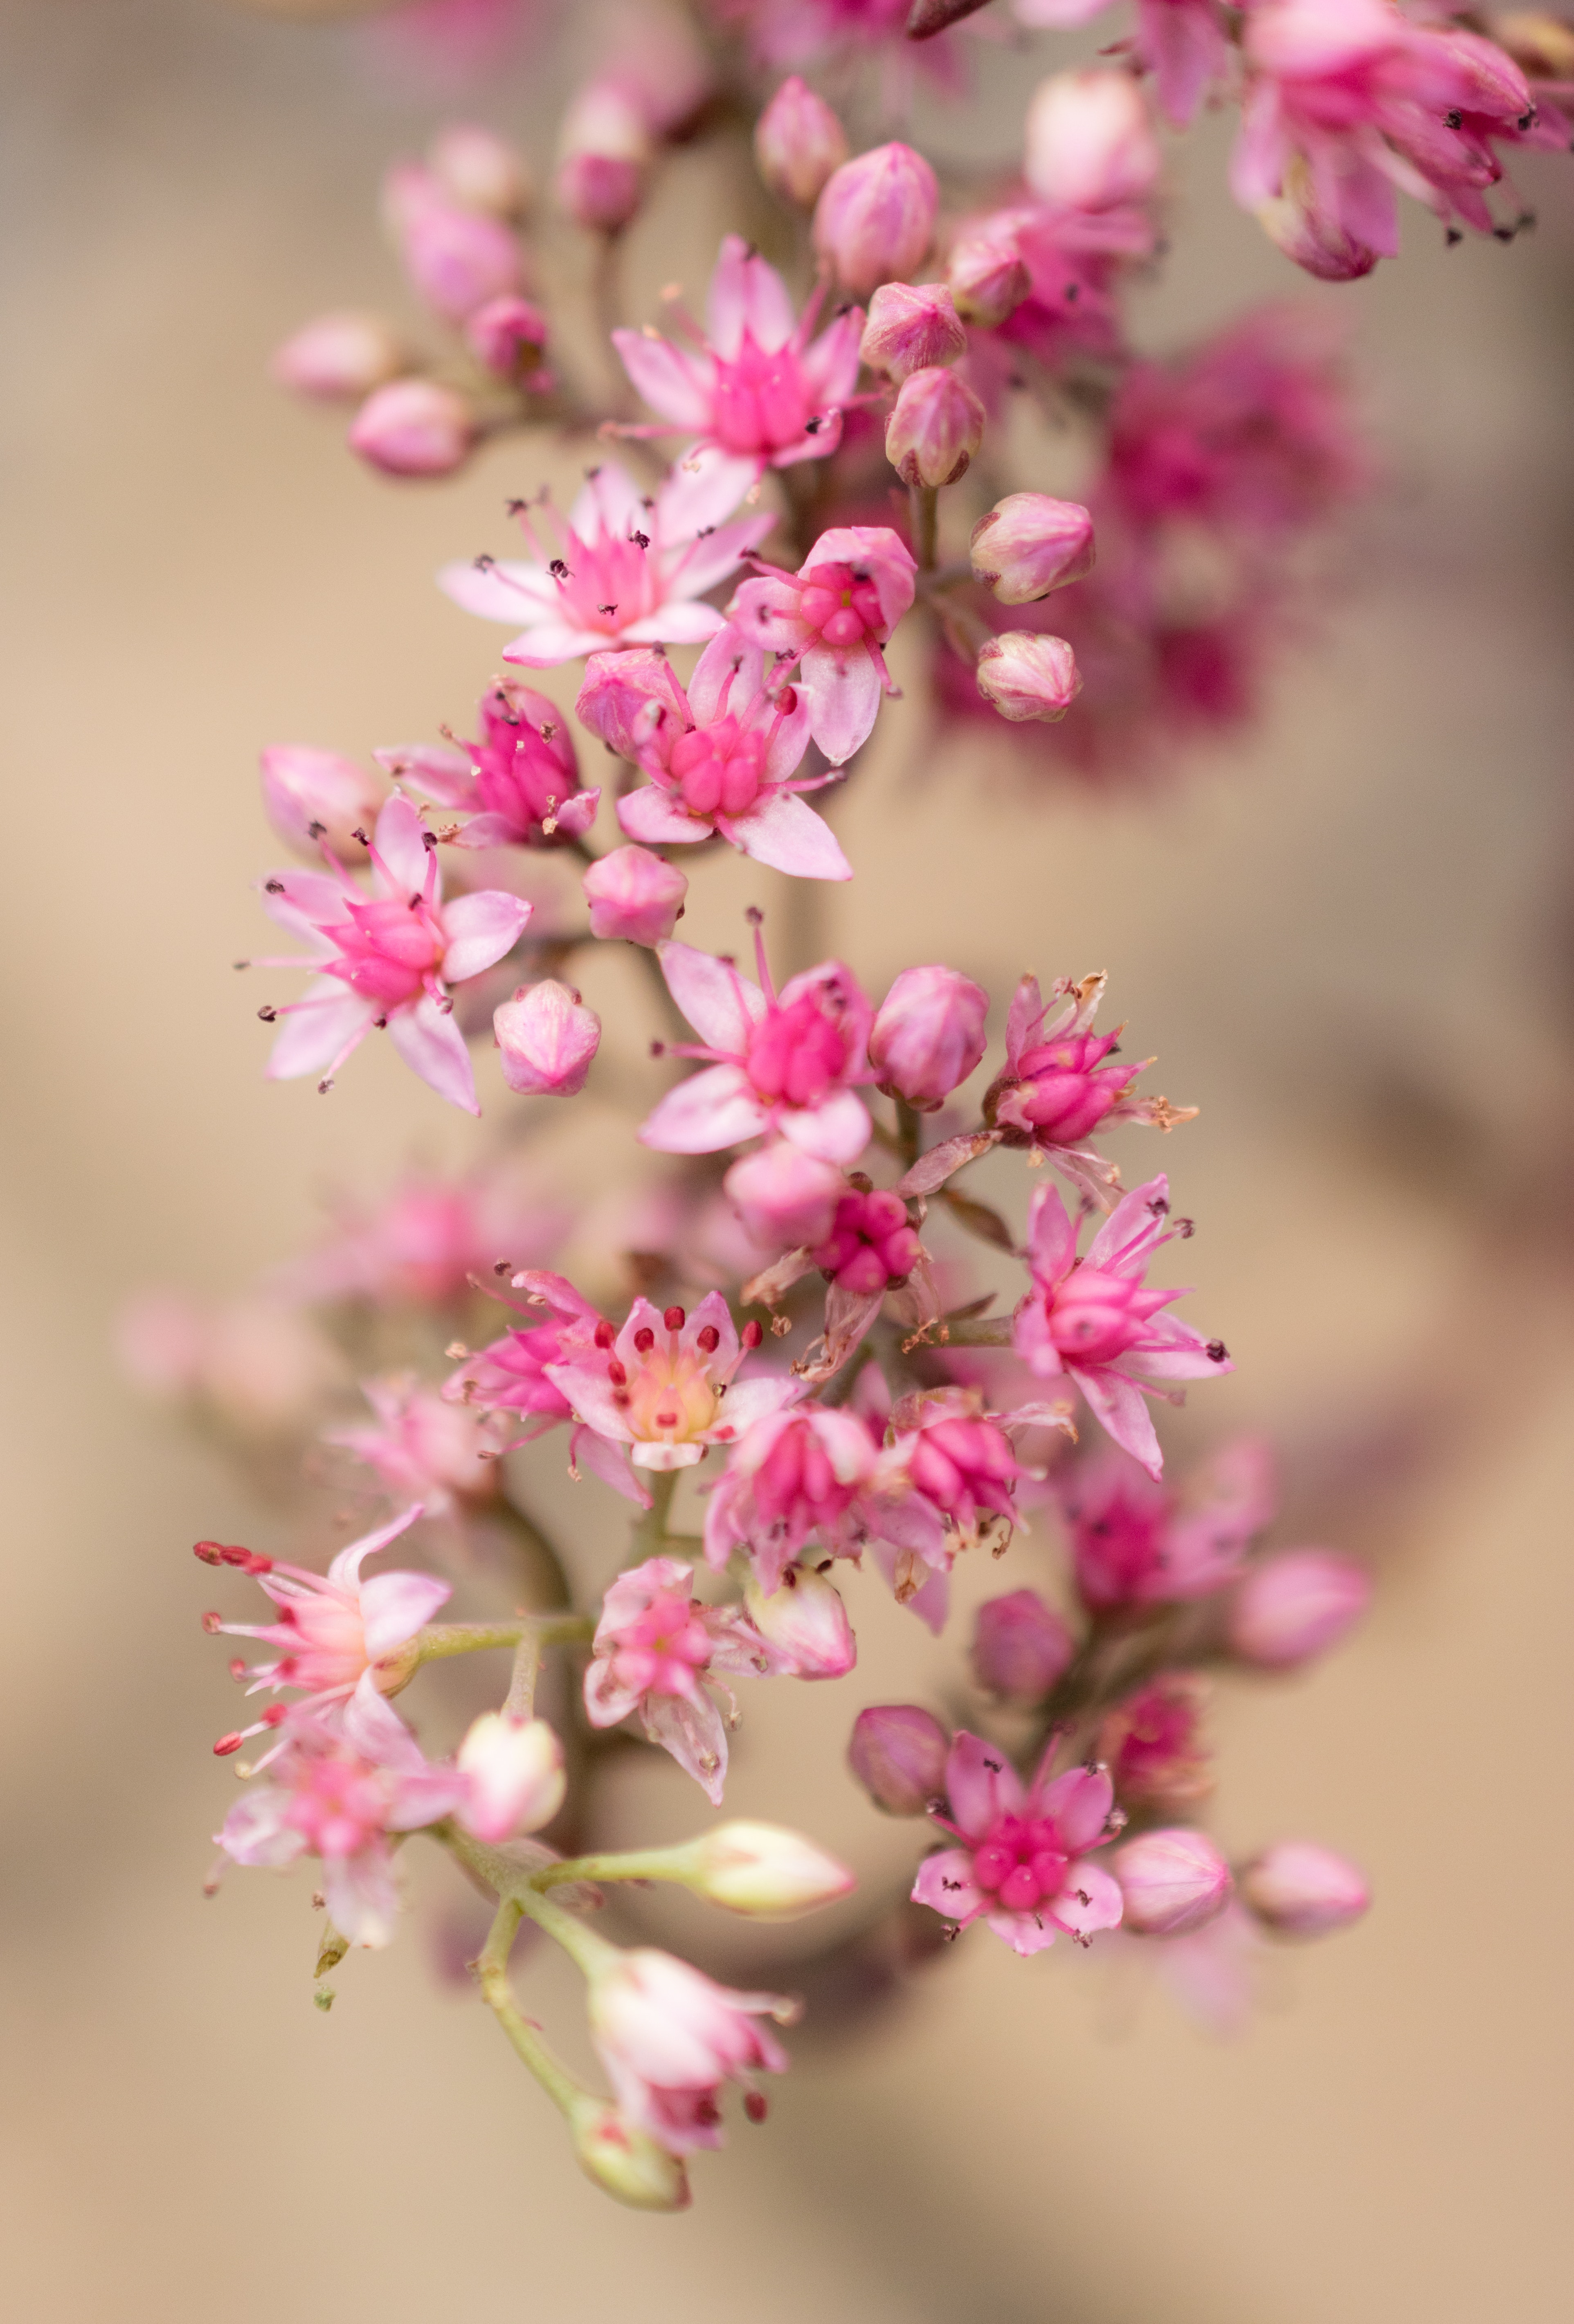
pink, flower, spring, plant, blossom, red bud, branch, botany, flowering plant, petal, cherry blossom, tree, redbud, bud, smartweed buckwheat family, twig, wildflower, prunus, daphne, perennial plant